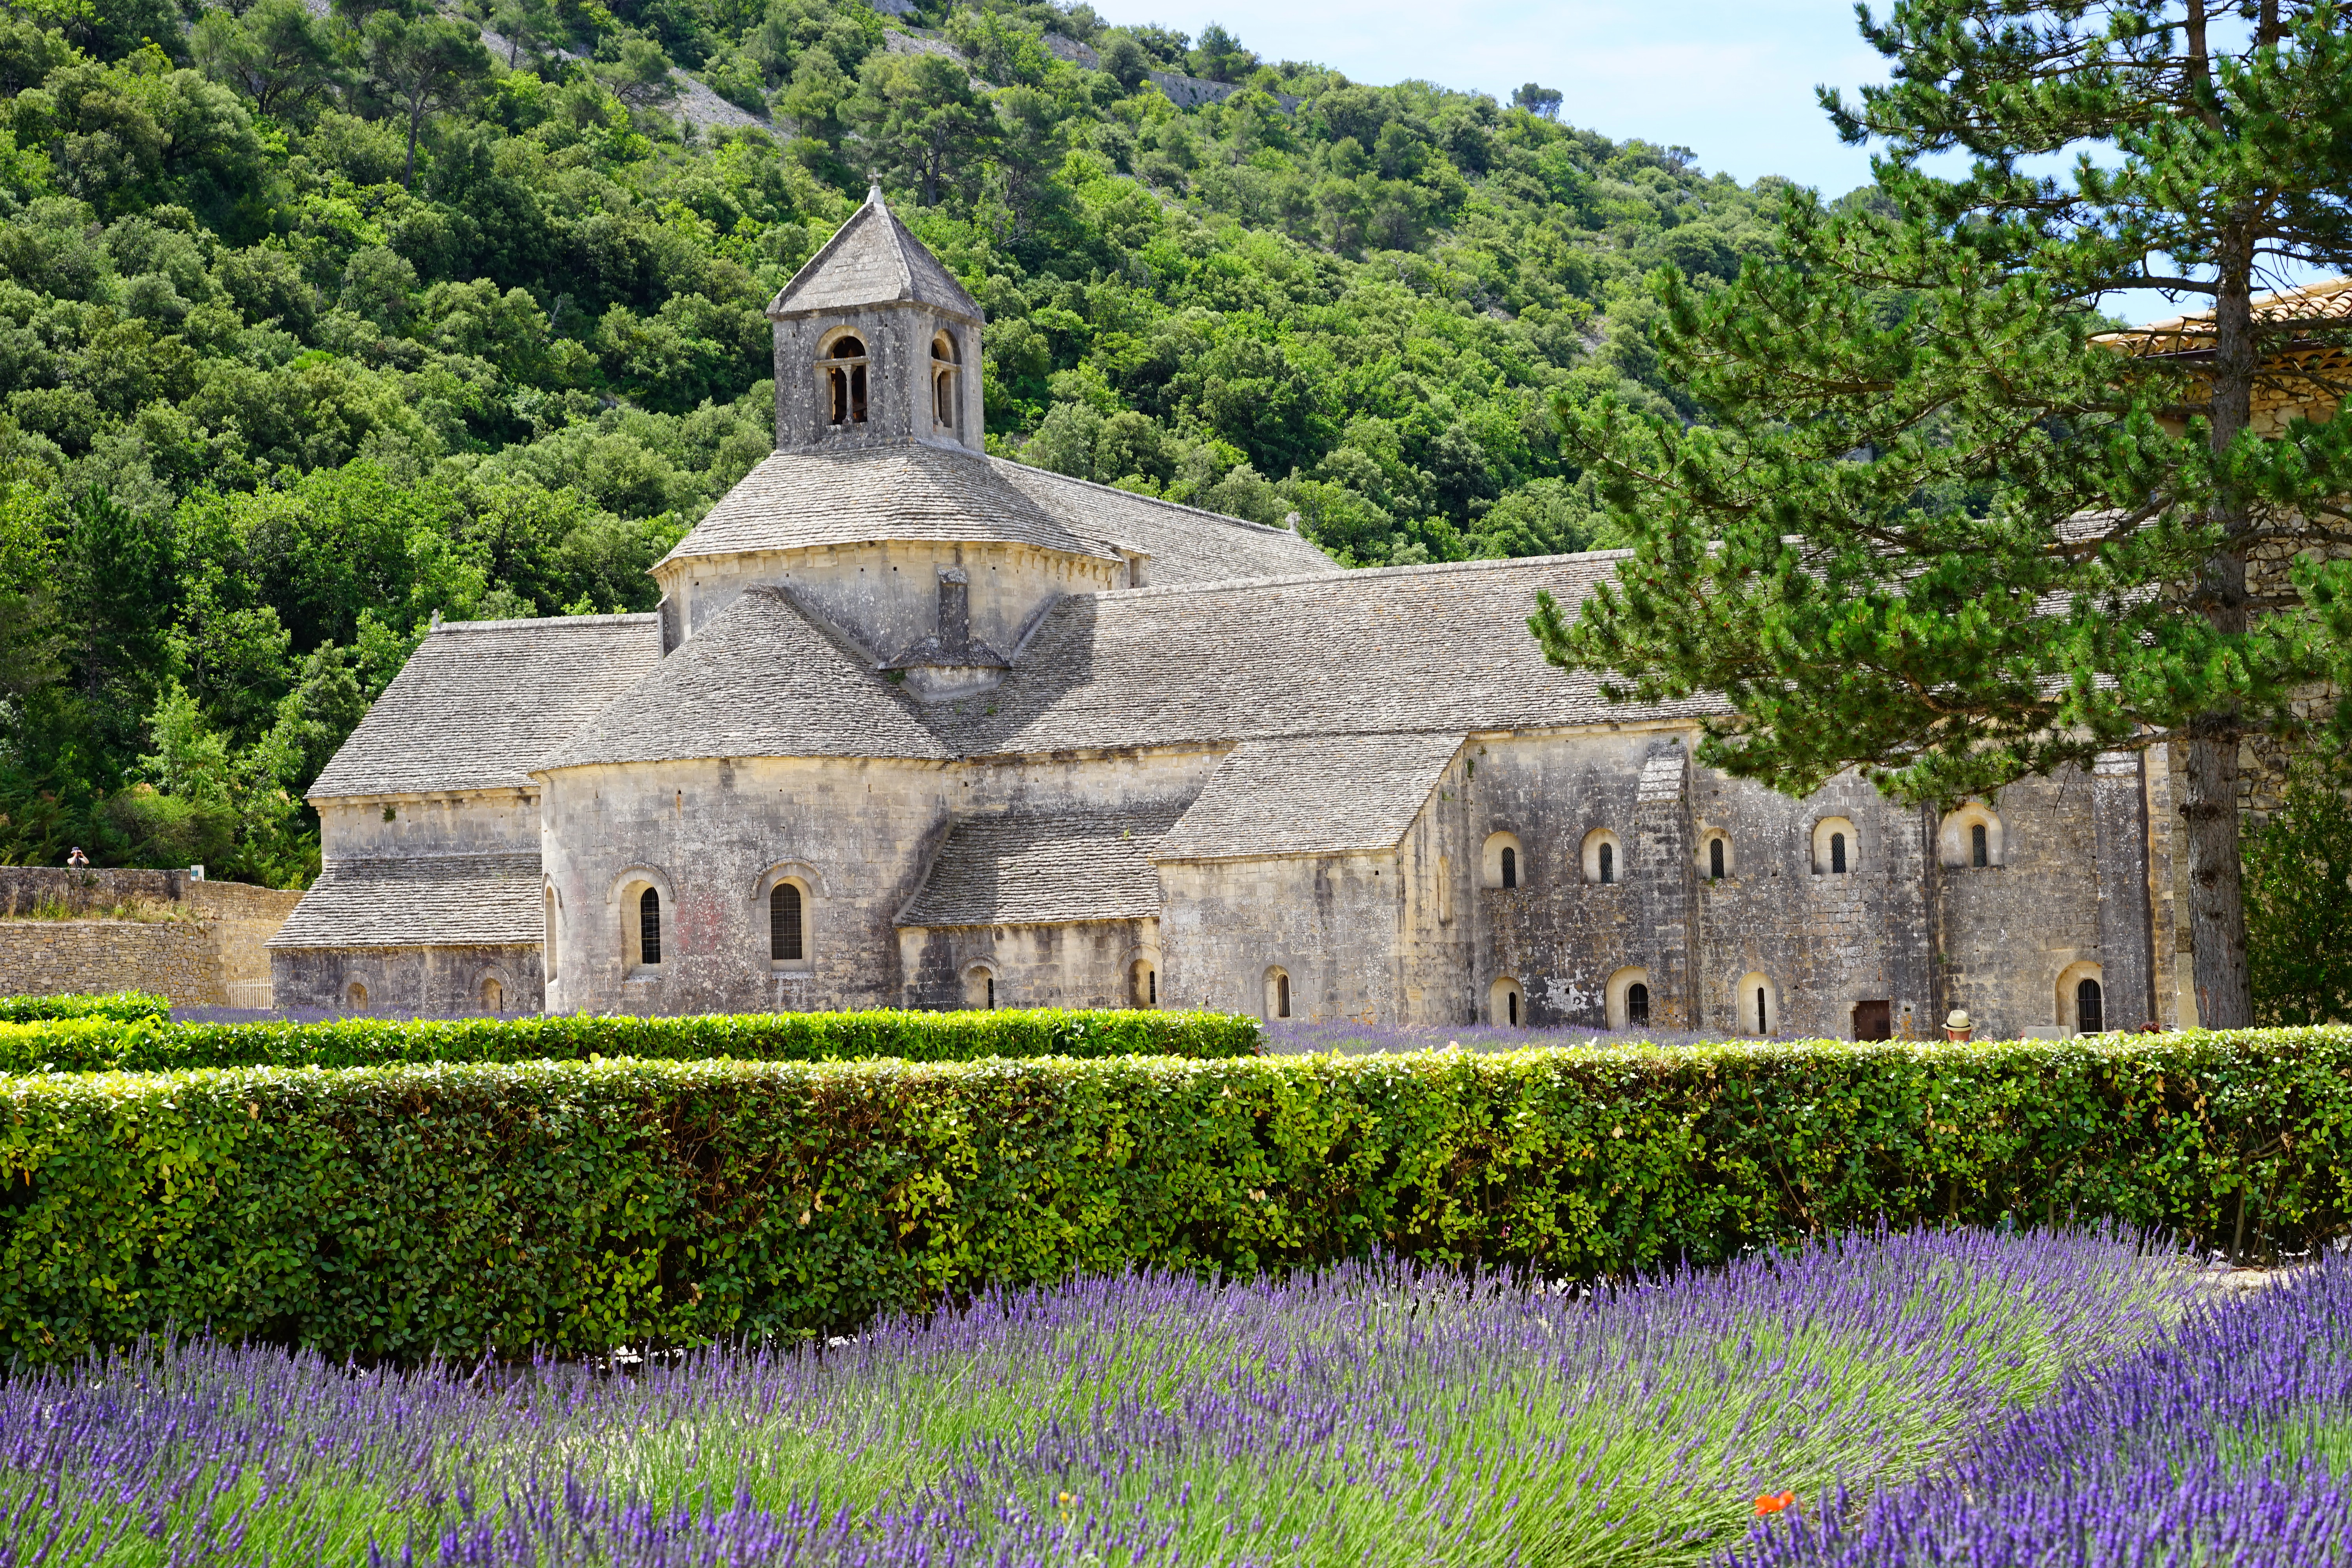
nature, architecture, plant, meadow, flower, purple, building, chateau, summer, france, aroma, green, herb, crop, botany, blue, church, agriculture, garden, flora, lavender, flowers, wild plant, french, bed, petals, decorative, violet, monastery, lavender field, provence, abbey, estate, fragrant, herbs, flower meadow, fragrance, aromatic, vaucluse, medicinal plant, rural area, inflorescence, summer flowers, garden flowers, cottage garden, gordes, lamiaceae, department of vaucluse, lavender blossom, lavender flowers, lavender cultivation, wildblue, true lavender, narrow leaf lavender, lavandula angustifolia, lavandula officinalis, lavandula vera, scented plant, homeopathy, lavender meadow, lavendula, abbaye de's nanque, notre dame de's nanque, the order of cistercians, cistercian monks, s nanque abbey, zisterzienser, abbey church, bistum avignon